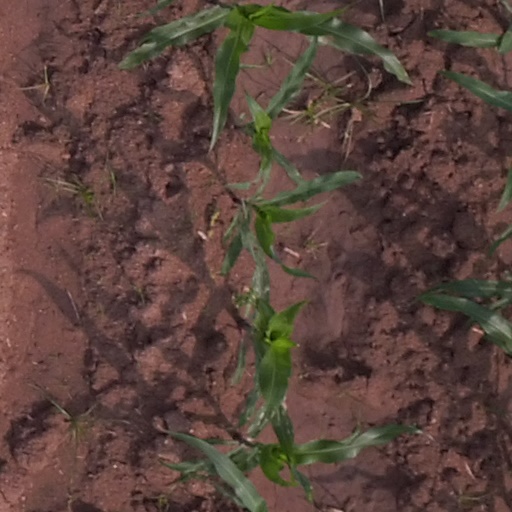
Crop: maize; corn